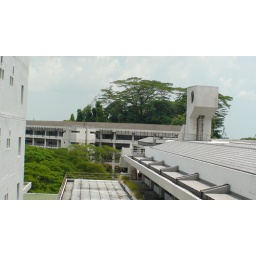
The clump of trees in the background was our house in 1964